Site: brandenburg
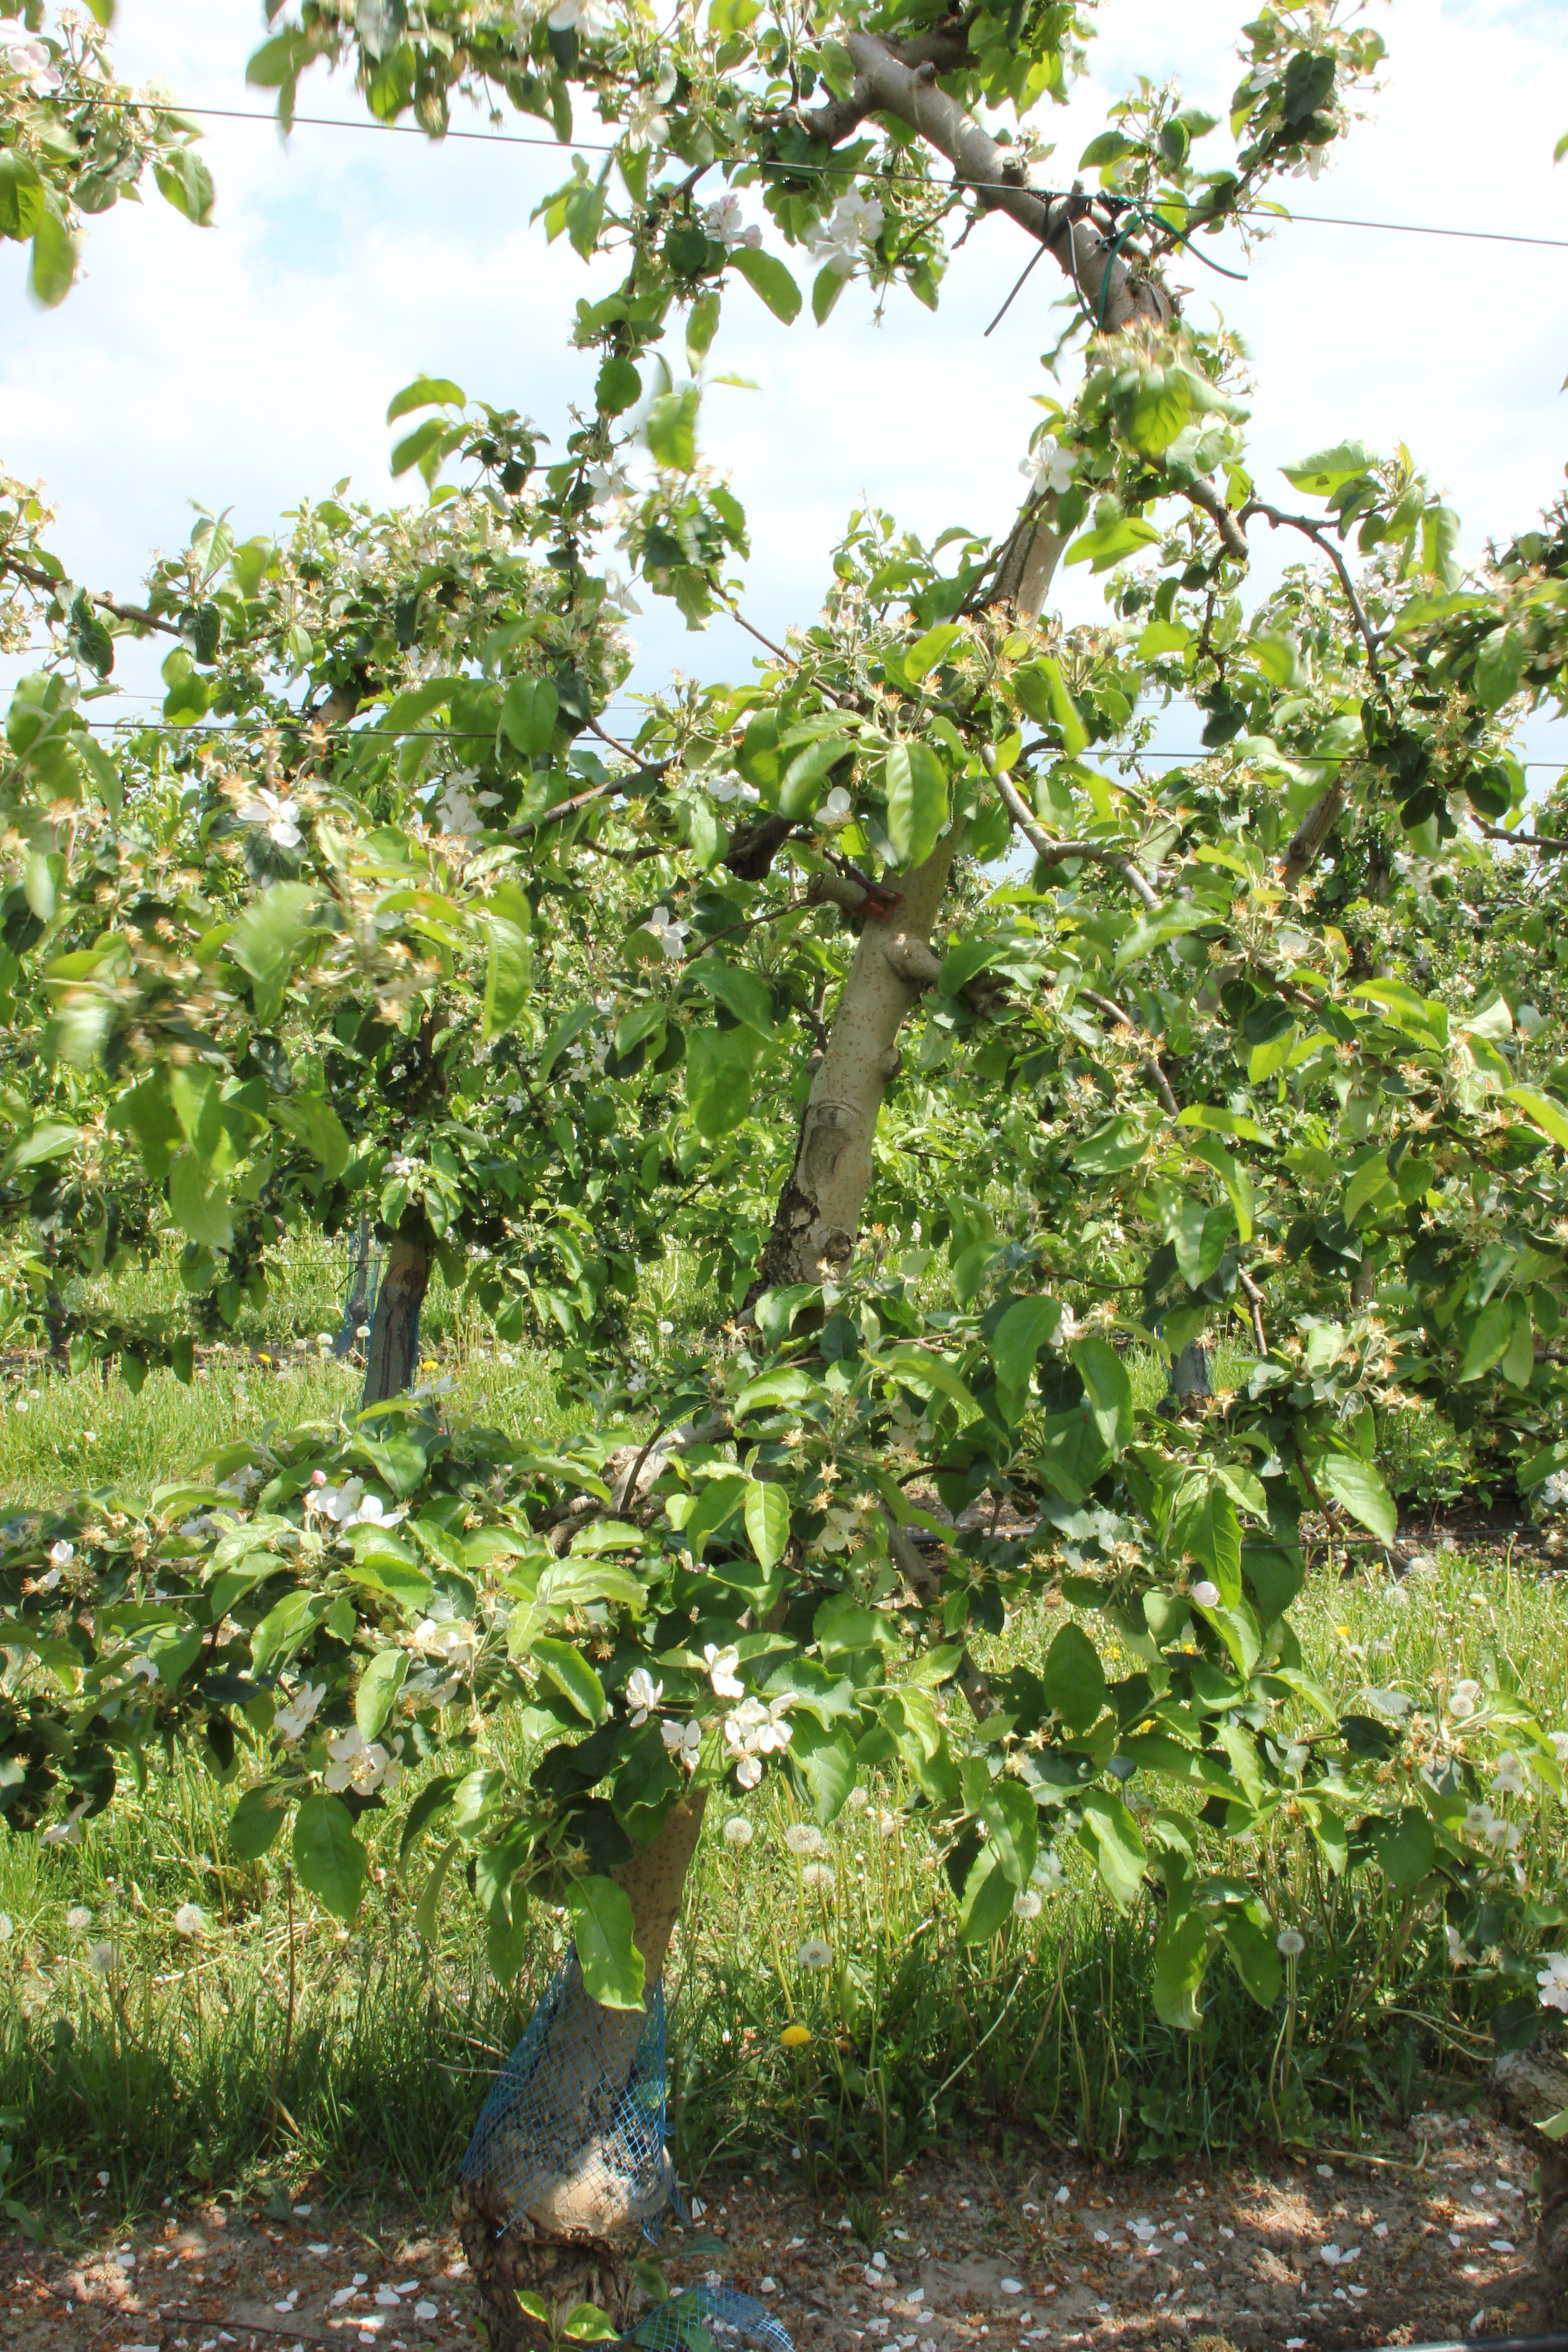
Growth stage (BBCH 67): Flowering